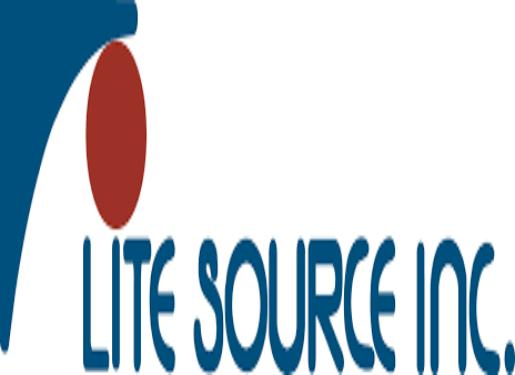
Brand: lite source
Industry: Necessities